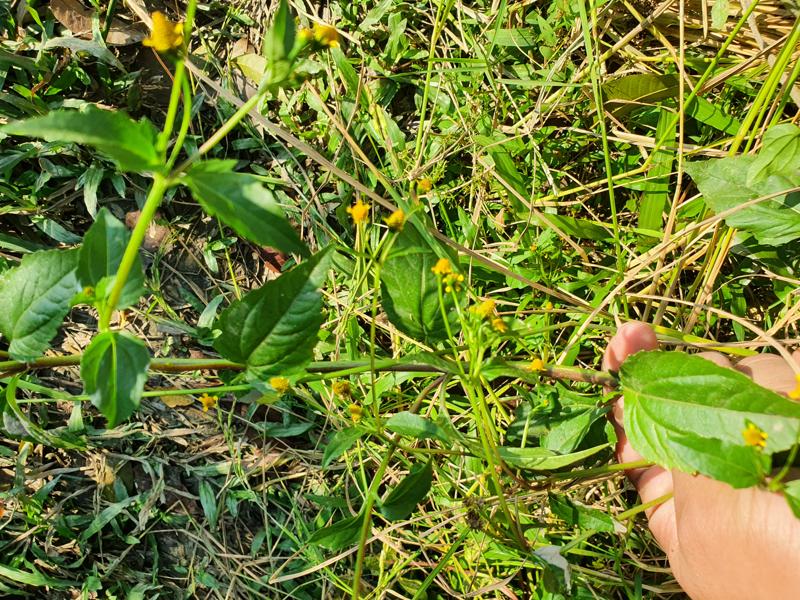
Weed species: Synedrella nodiflora